James Hans Hamilton

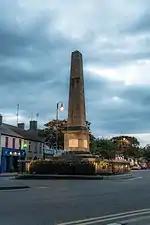

James Hans Hamilton (February 1810 – 30 June 1863), was an Anglo-Irish Member of Parliament.